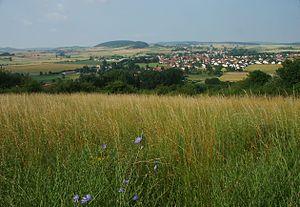
Schenklengsfeld est une municipalité allemande située dans le land de la Hesse et l'arrondissement de Hersfeld-Rotenburg.